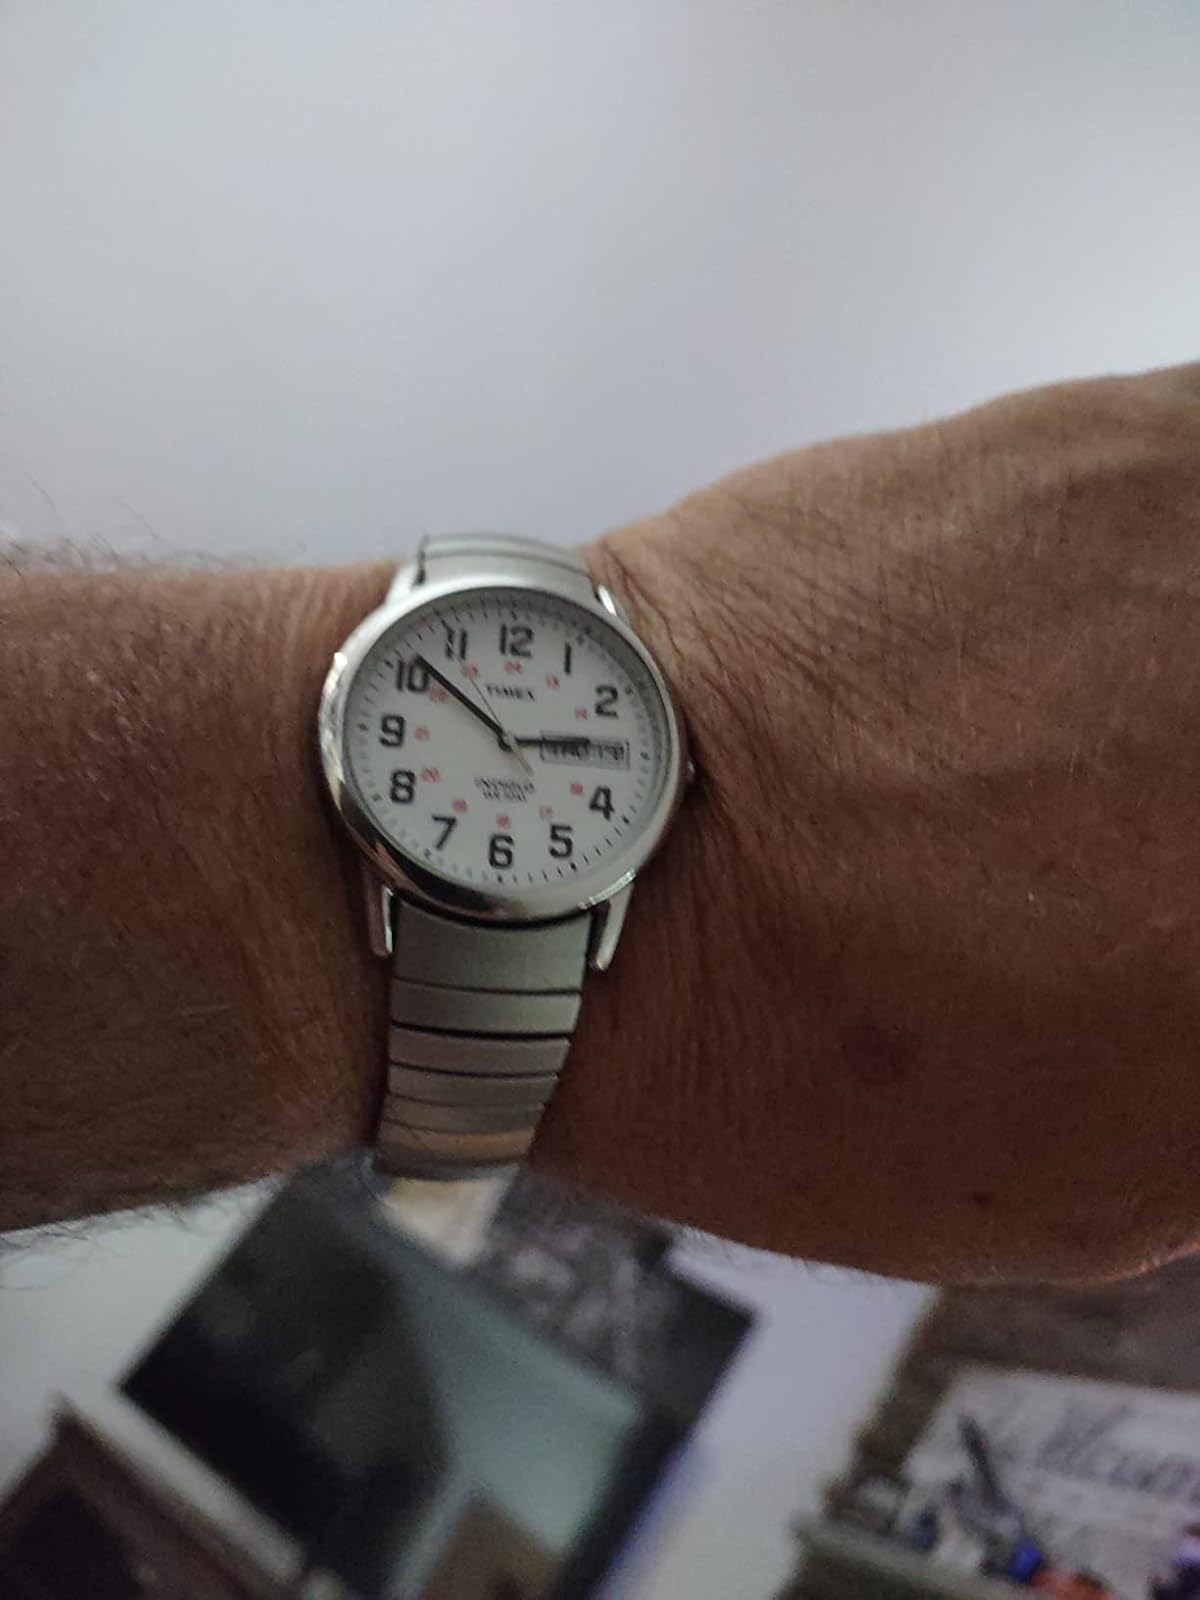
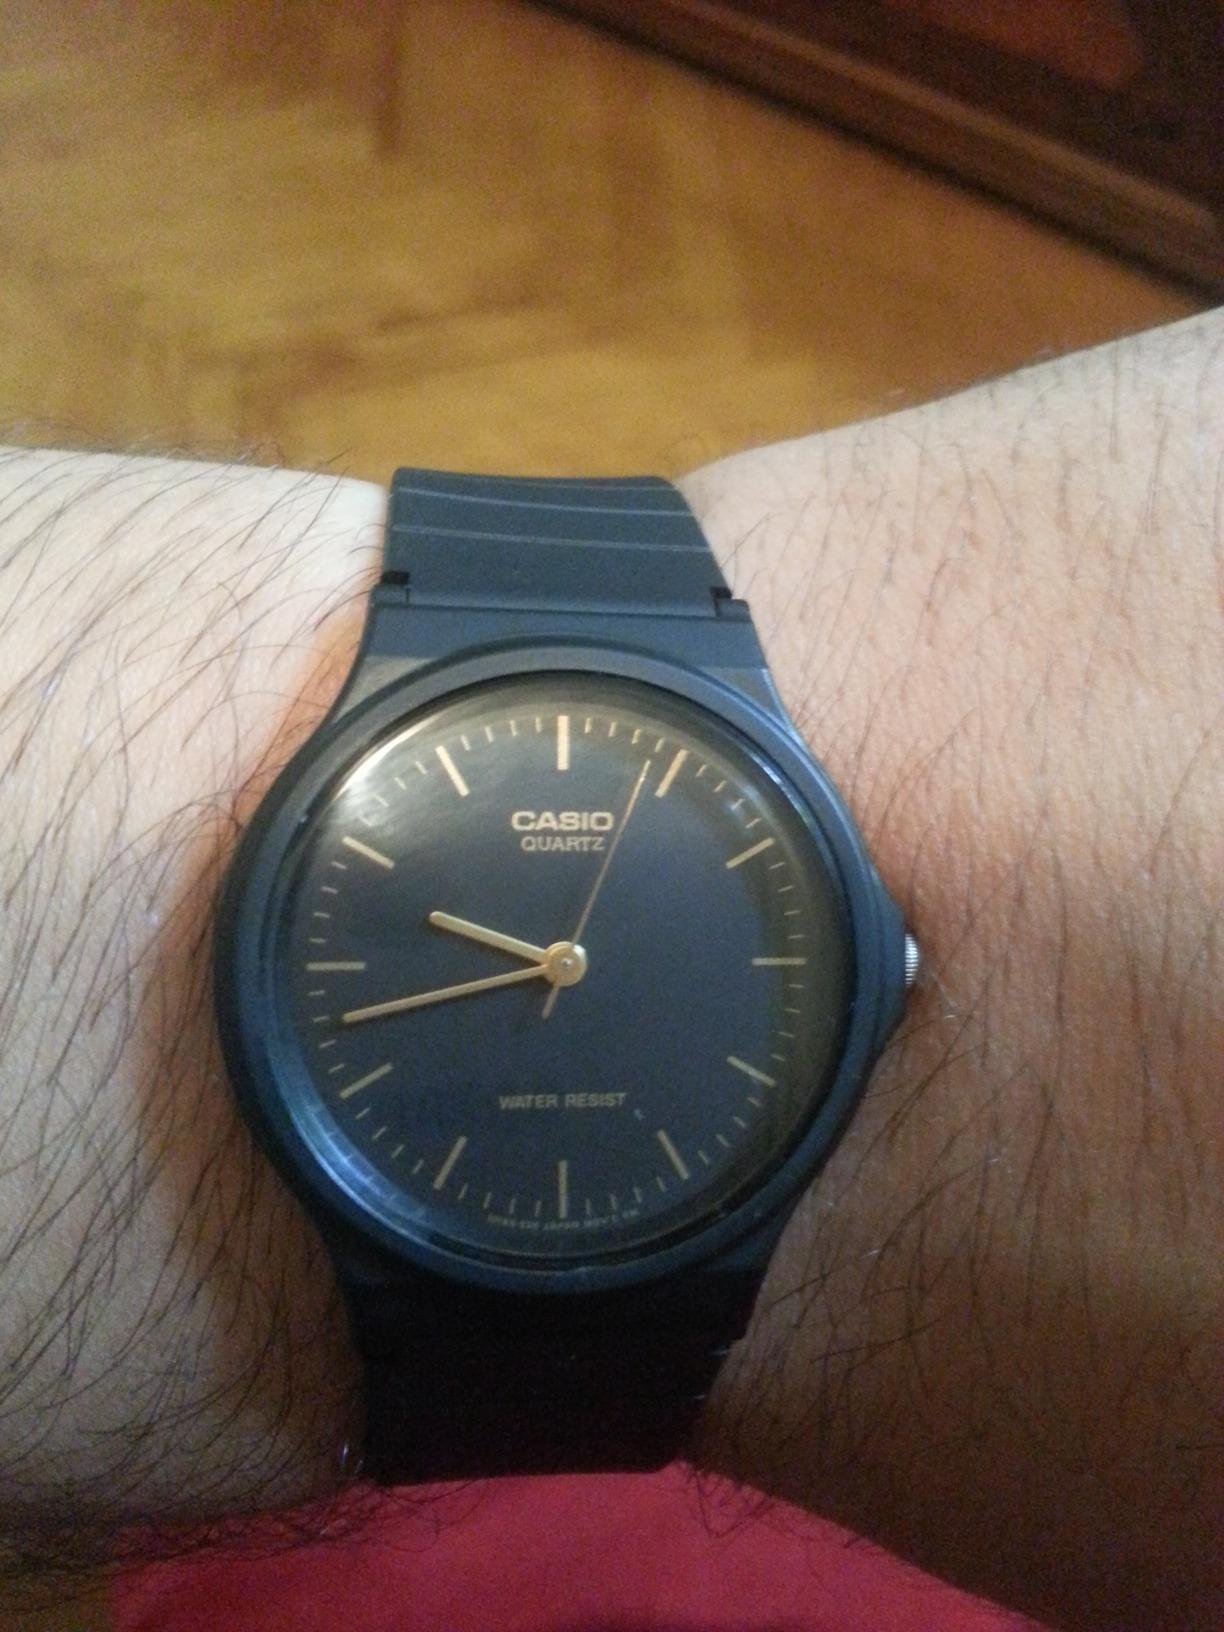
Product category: accessories_watch
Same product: no